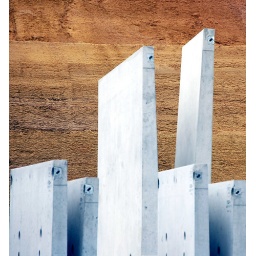
Nope, the construction site in front of my home and the concrete walls that will be used.